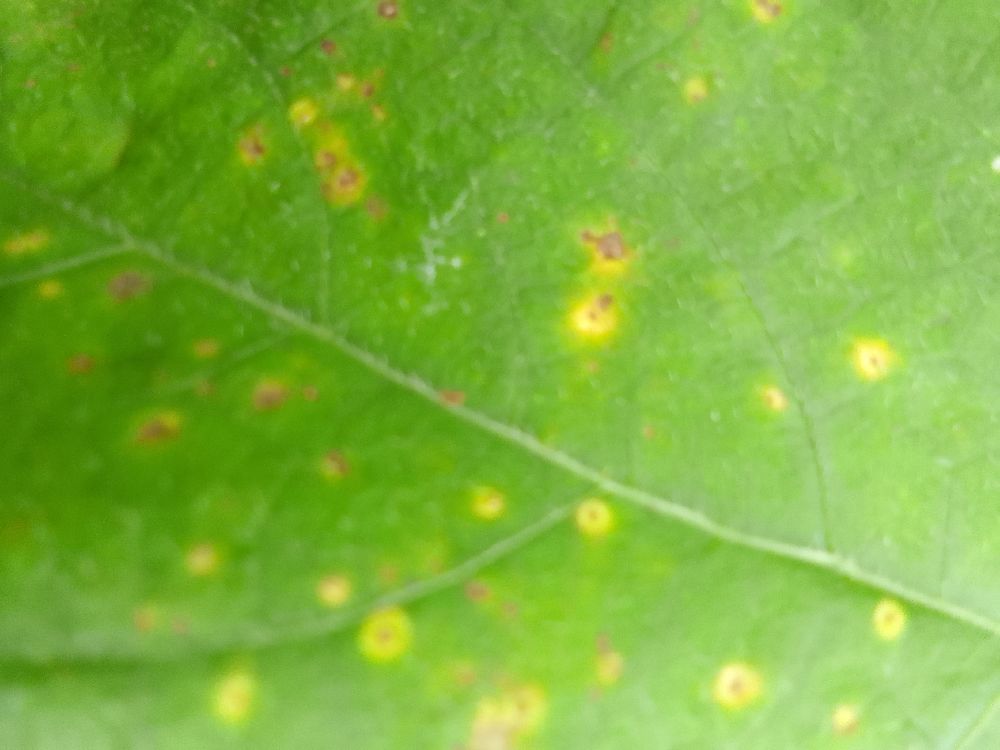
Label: rust